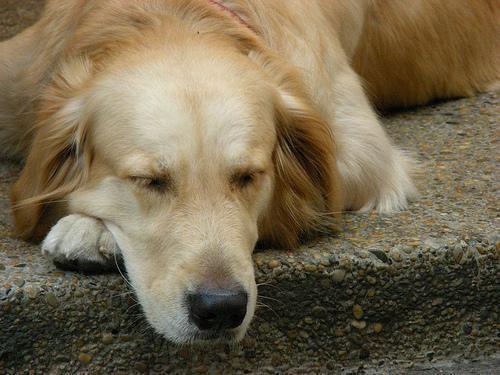
golden_retriever